Charles H. Matchett

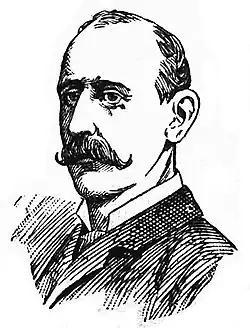
Charles H. Matchett (1843–1919)

Charles Horatio Matchett (May 15, 1843 – October 24, 1919) was an American socialist politician. He is best remembered as the first candidate of the Socialist Labor Party of America for Vice President of the United States in the election of 1892 and as the party's candidate for President of the United States in the election of 1896.